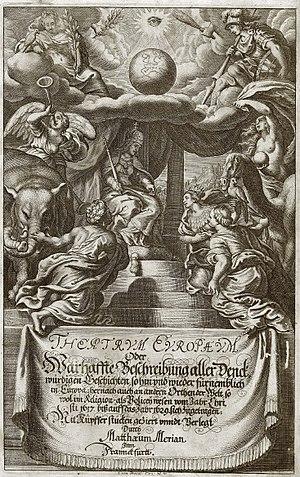
Matthäus Merian, né le 22 septembre 1593 à Bâle, et mort le 19 juin 1650 à Bad Schwalbach, est un graveur sur cuivre et éditeur germano-suisse.